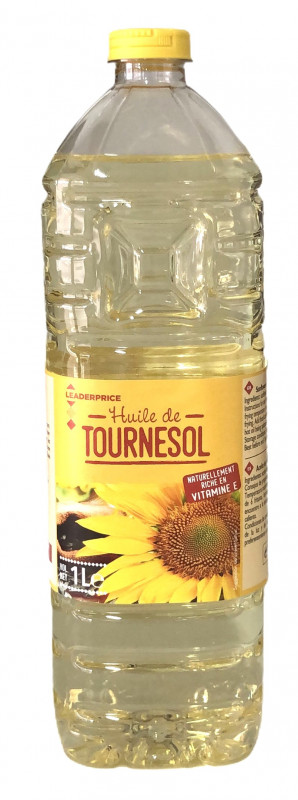
Waste category: plastic